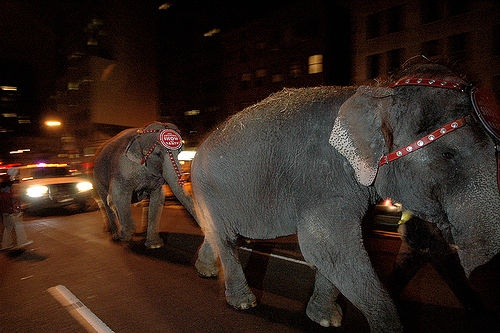
A couple of elephants walking down a street a
Zoo adults elephants on city roadway at night.
Two elephants walk down a street followed by a car.
a couple of elephants are walking down the street
Elephants walking down the street, in front of cars.